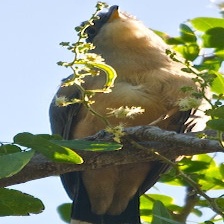
Species: MANGROVE CUCKOO
Scientific name: COCCYZUS MINOR